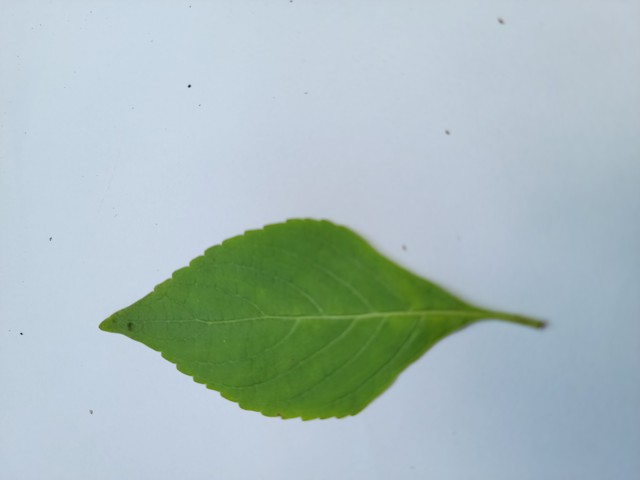
Plant: ramtulsi